Lovey Mary (book)

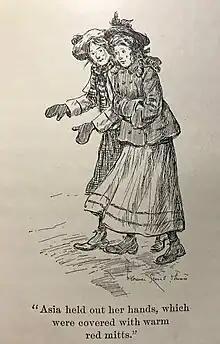

Lovey Mary is a thirteen-year-old orphan living at an asylum run by Miss Bell. Despite her youth, she has responsibility for fourteen younger children: getting them washed and dressed, and seeing their beds are made. One day a former inmate, Kate Rider, brings her year-old boy to Miss Bell for raising. Lovey Mary dislikes Kate, who always taunted her for being plain and without "curves". Nevertheless, she bonds with young Tommy when Miss Bell gives him into her sole charge. For the next two years Lovey Mary raises Tommy in the orphanage, helping him learn to talk and walk, and becoming his surrogate mother. But when Kate Rider returns to claim him, Lovey Mary slips away with Tommy, eventually winding up in the Cabbage Patch, a rundown neighborhood on the fringes of Louisville.